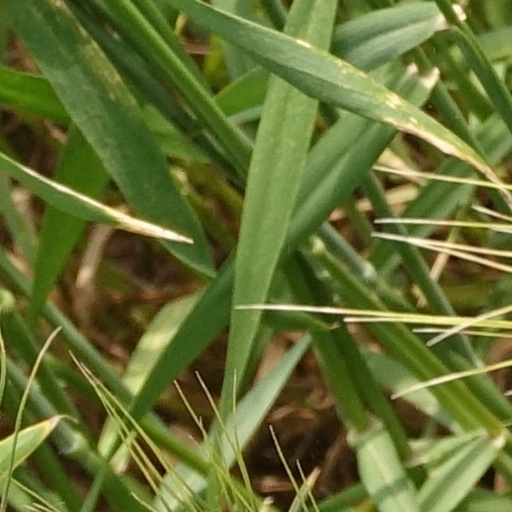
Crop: wheat